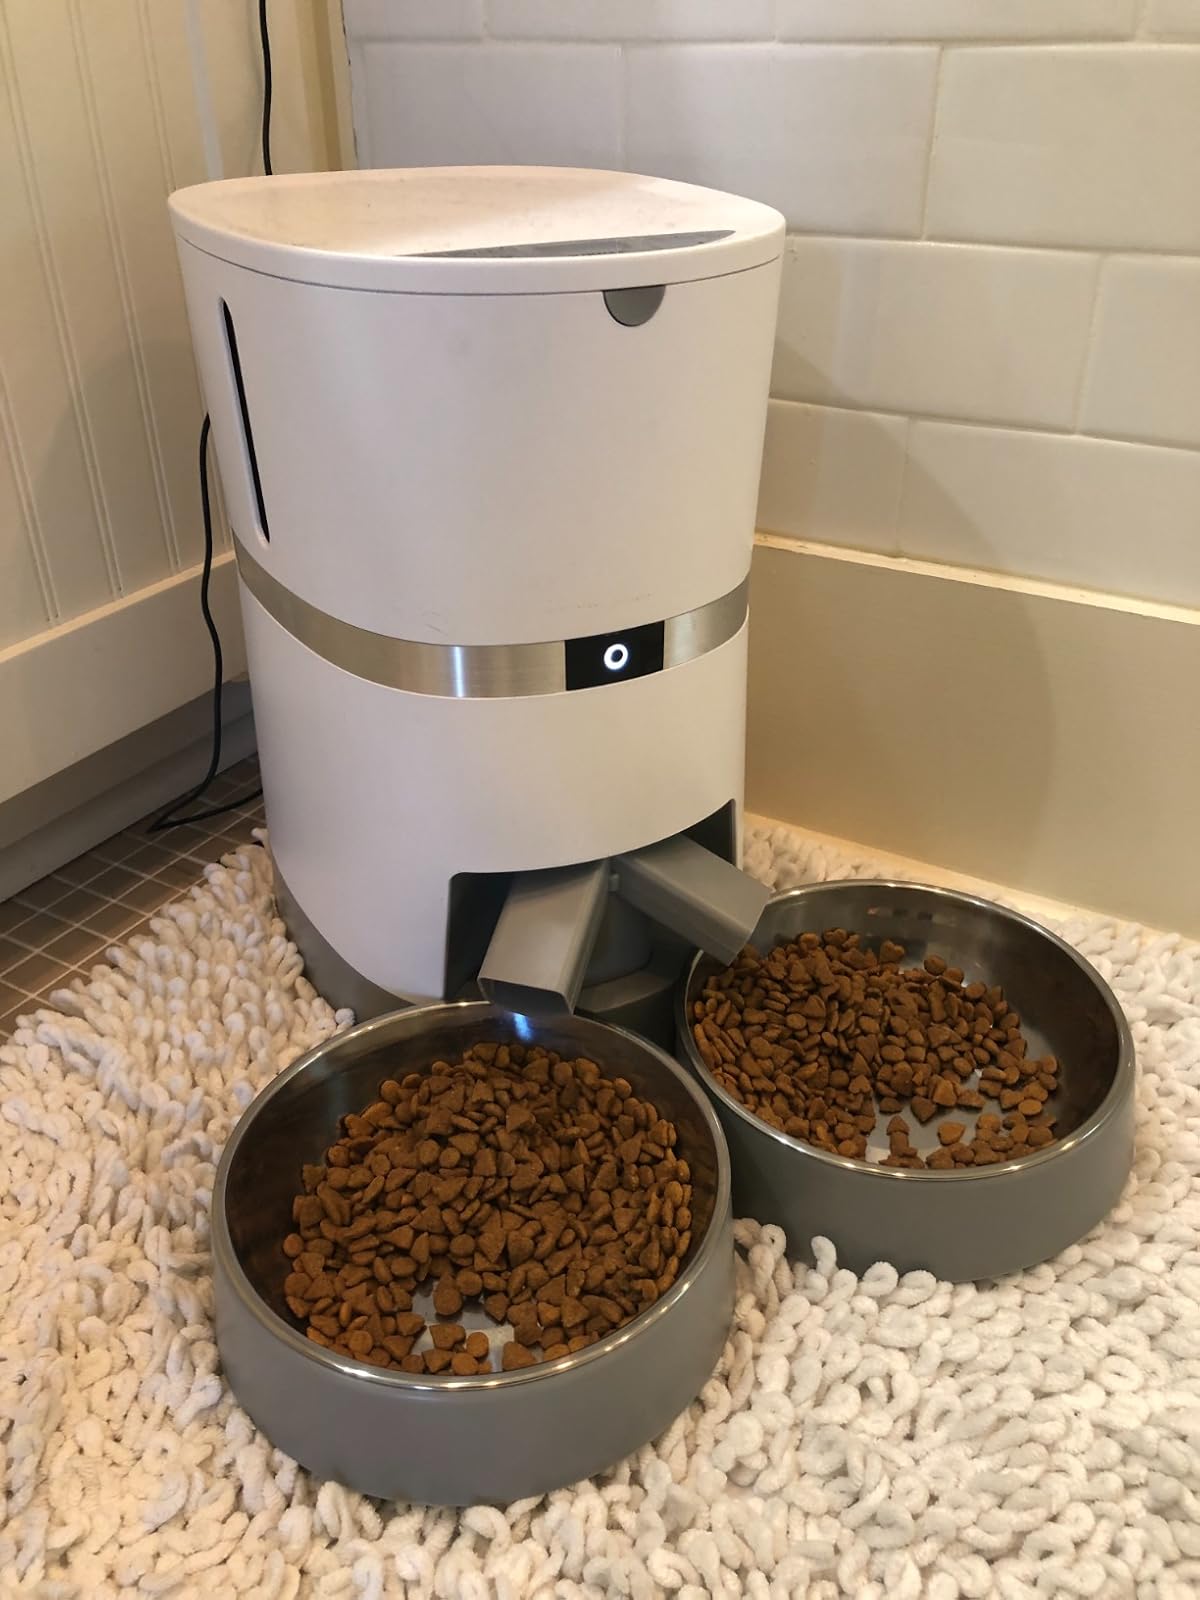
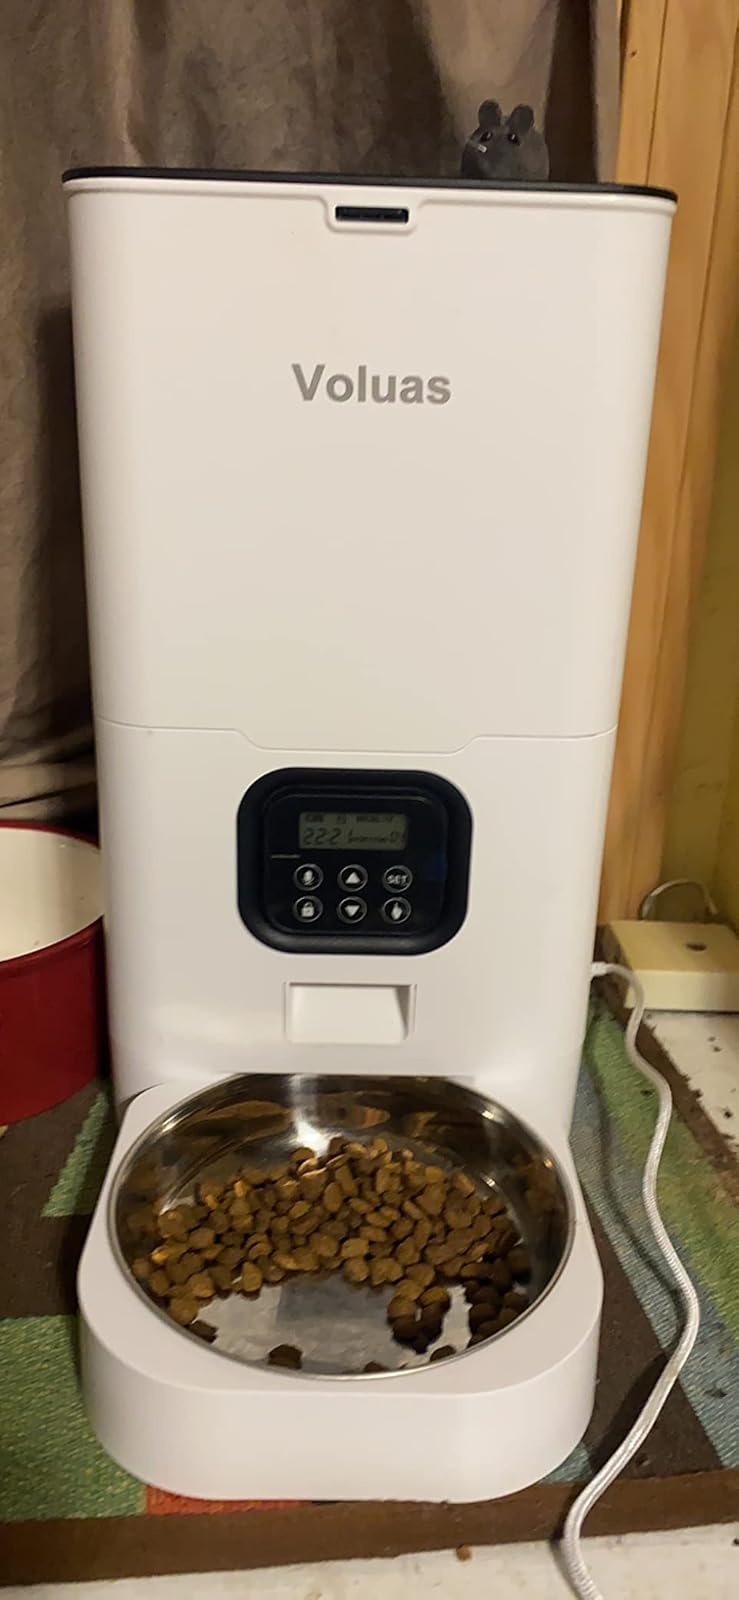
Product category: items_feeder
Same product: no